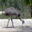
Label: bird